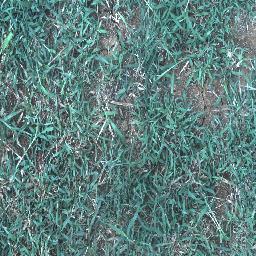
Label: negative